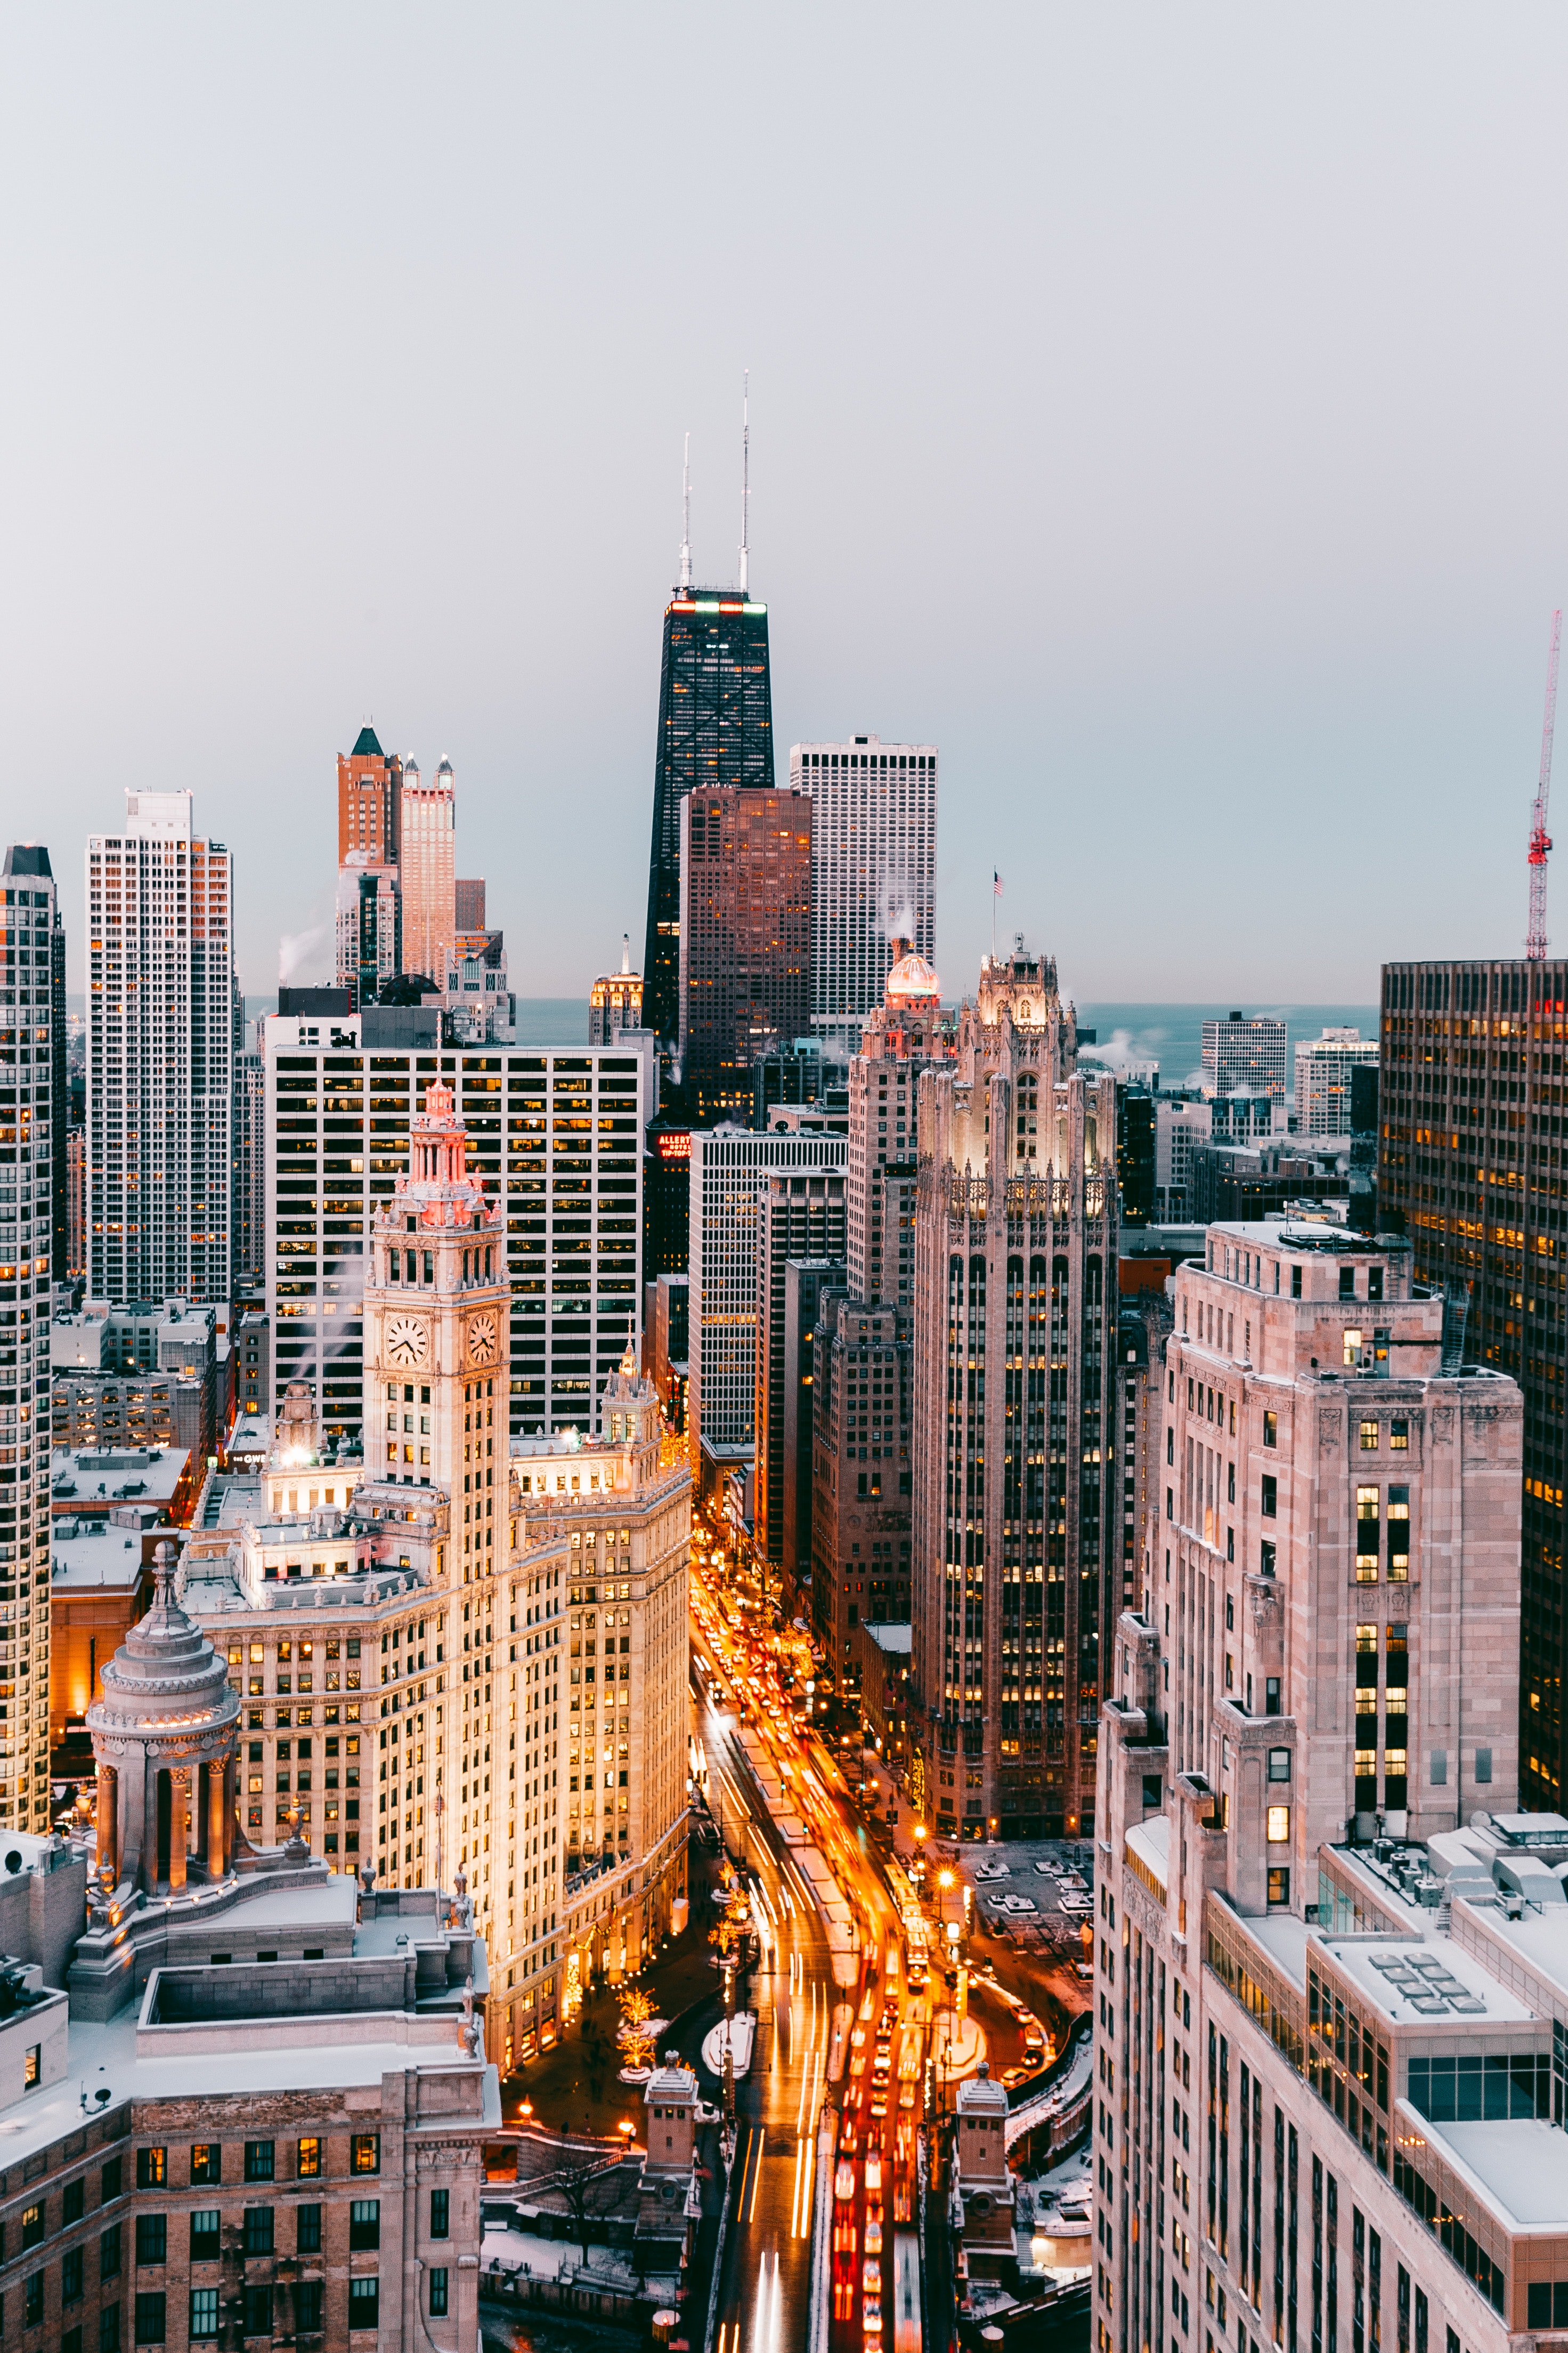
metropolitan area, urban area, city, cityscape, metropolis, skyscraper, skyline, daytime, human settlement, tower block, landmark, downtown, building, architecture, sky, town, roof, tower, condominium, real estate, mixed use, night, commercial building, apartment, landscape, evening, tourism, street, urban design, dusk